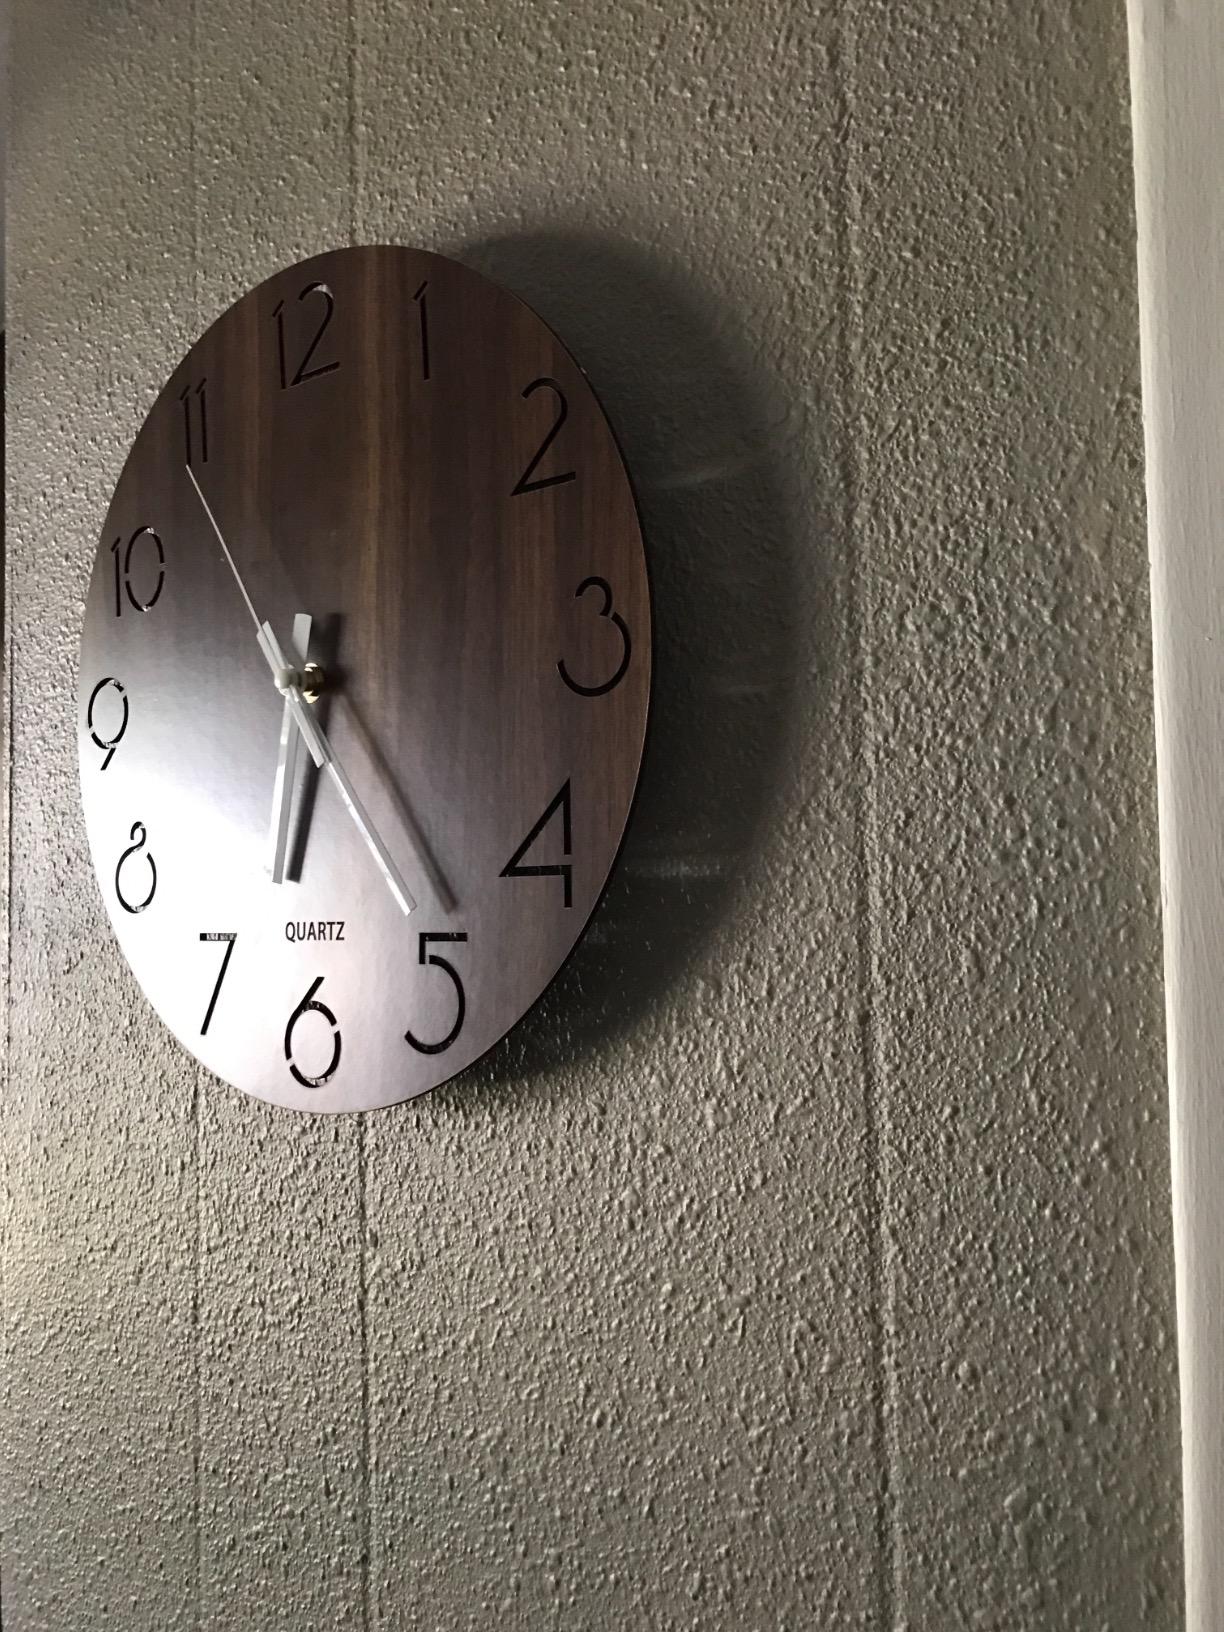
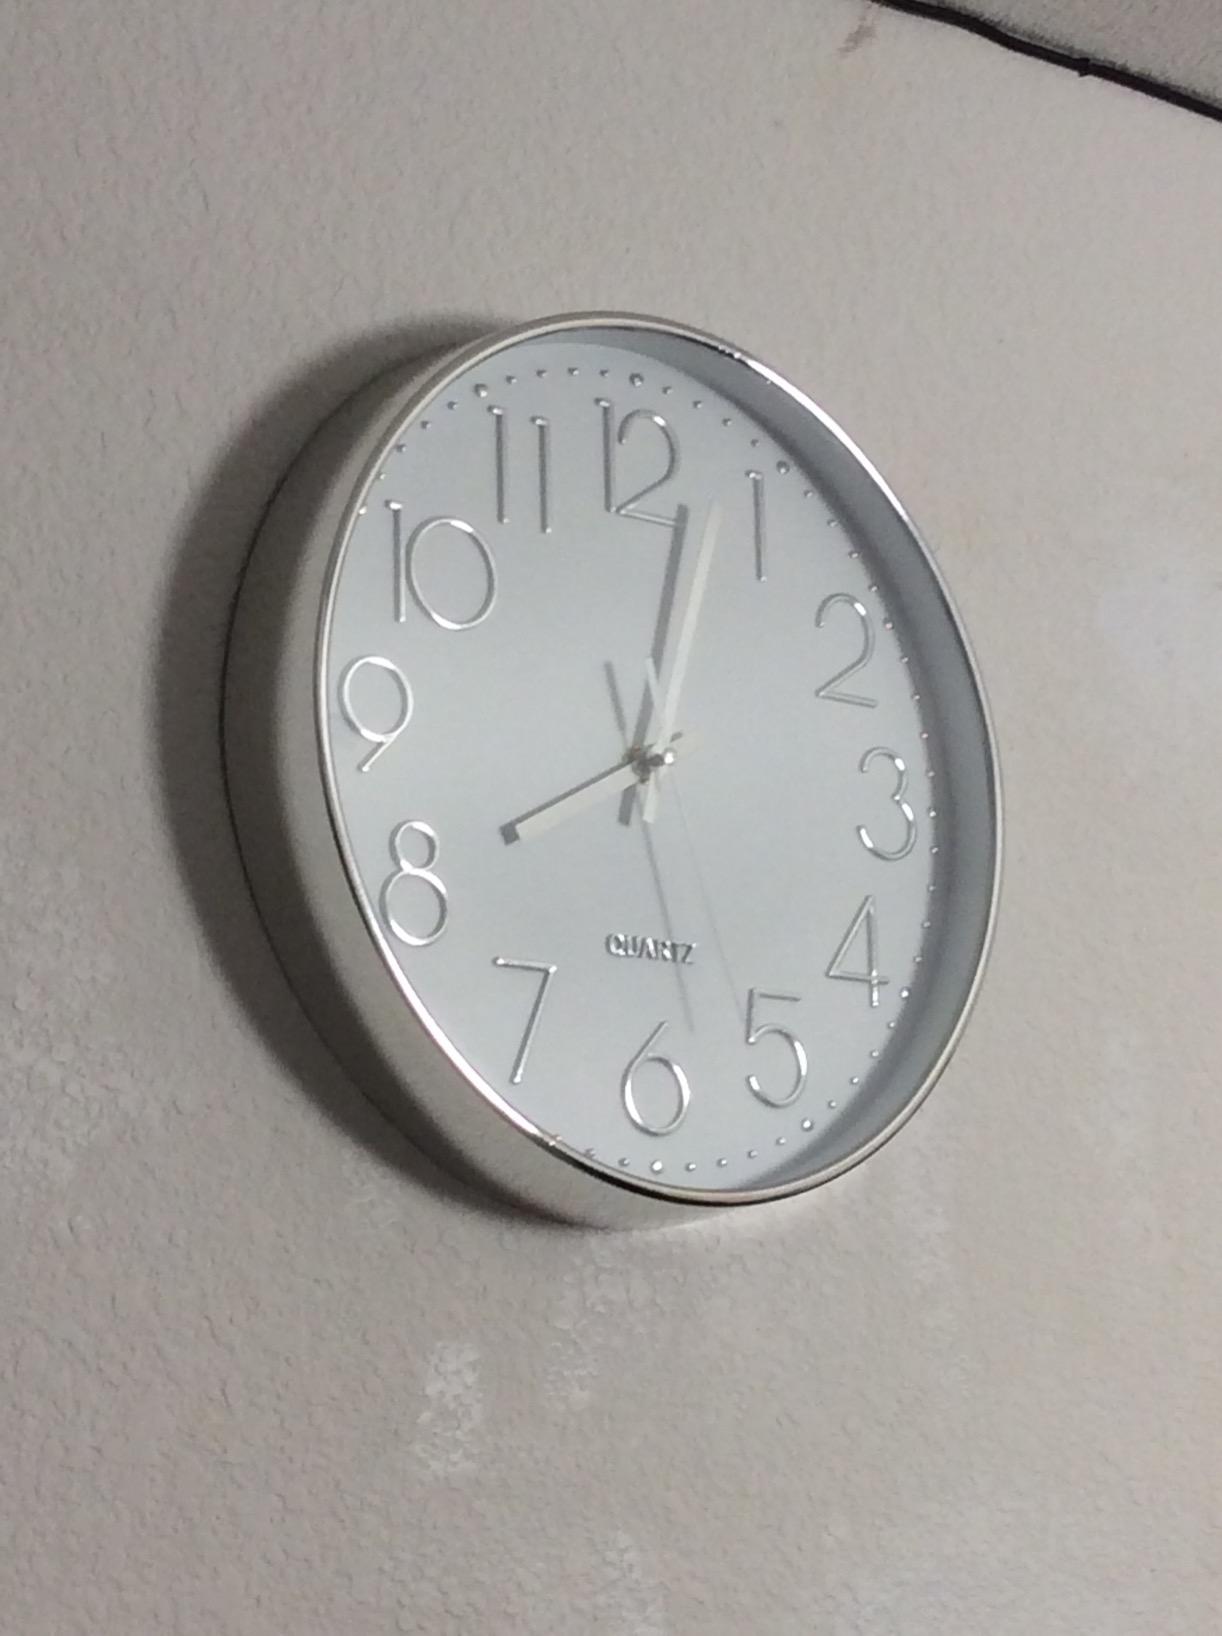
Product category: clock
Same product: no